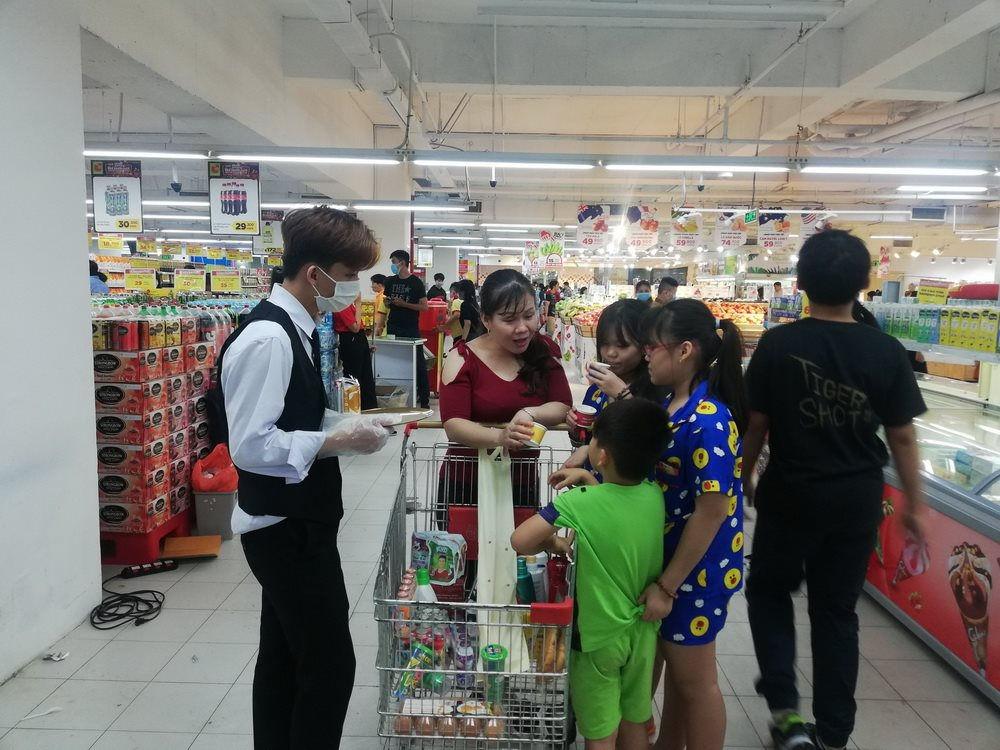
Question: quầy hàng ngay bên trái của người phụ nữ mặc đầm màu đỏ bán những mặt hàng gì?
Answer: bán các loại kem tươi